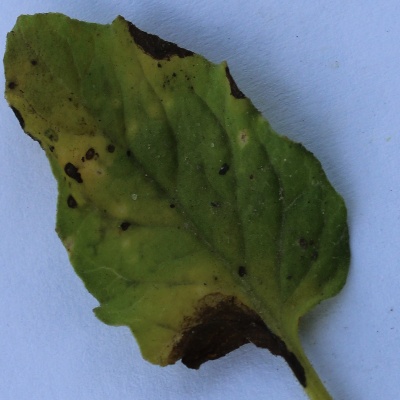
Crop: Tomato
Condition: leaf blight